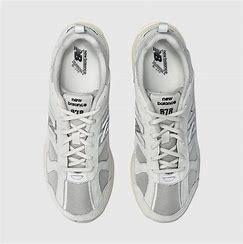
Brand: New
Model: Balance New Balance 878